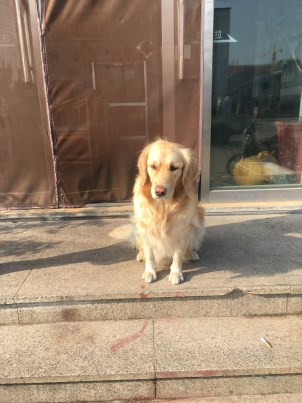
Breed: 5355-n000126-golden_retriever